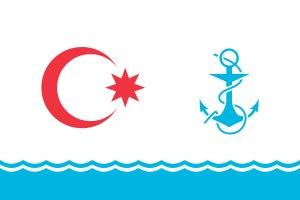
Le drapeau de l'Azerbaïdjan est le drapeau national et le pavillon national de la République d'Azerbaïdjan. Il fut adopté le 9 novembre 1918 et utilisé de 1918 à 1920, puis fut réadopté le 5 février 1991, au moment de l'éclatement de l'Union soviétique.